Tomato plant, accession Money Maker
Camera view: horizontal (90 deg, fisheye); turntable rotation: 240 degrees
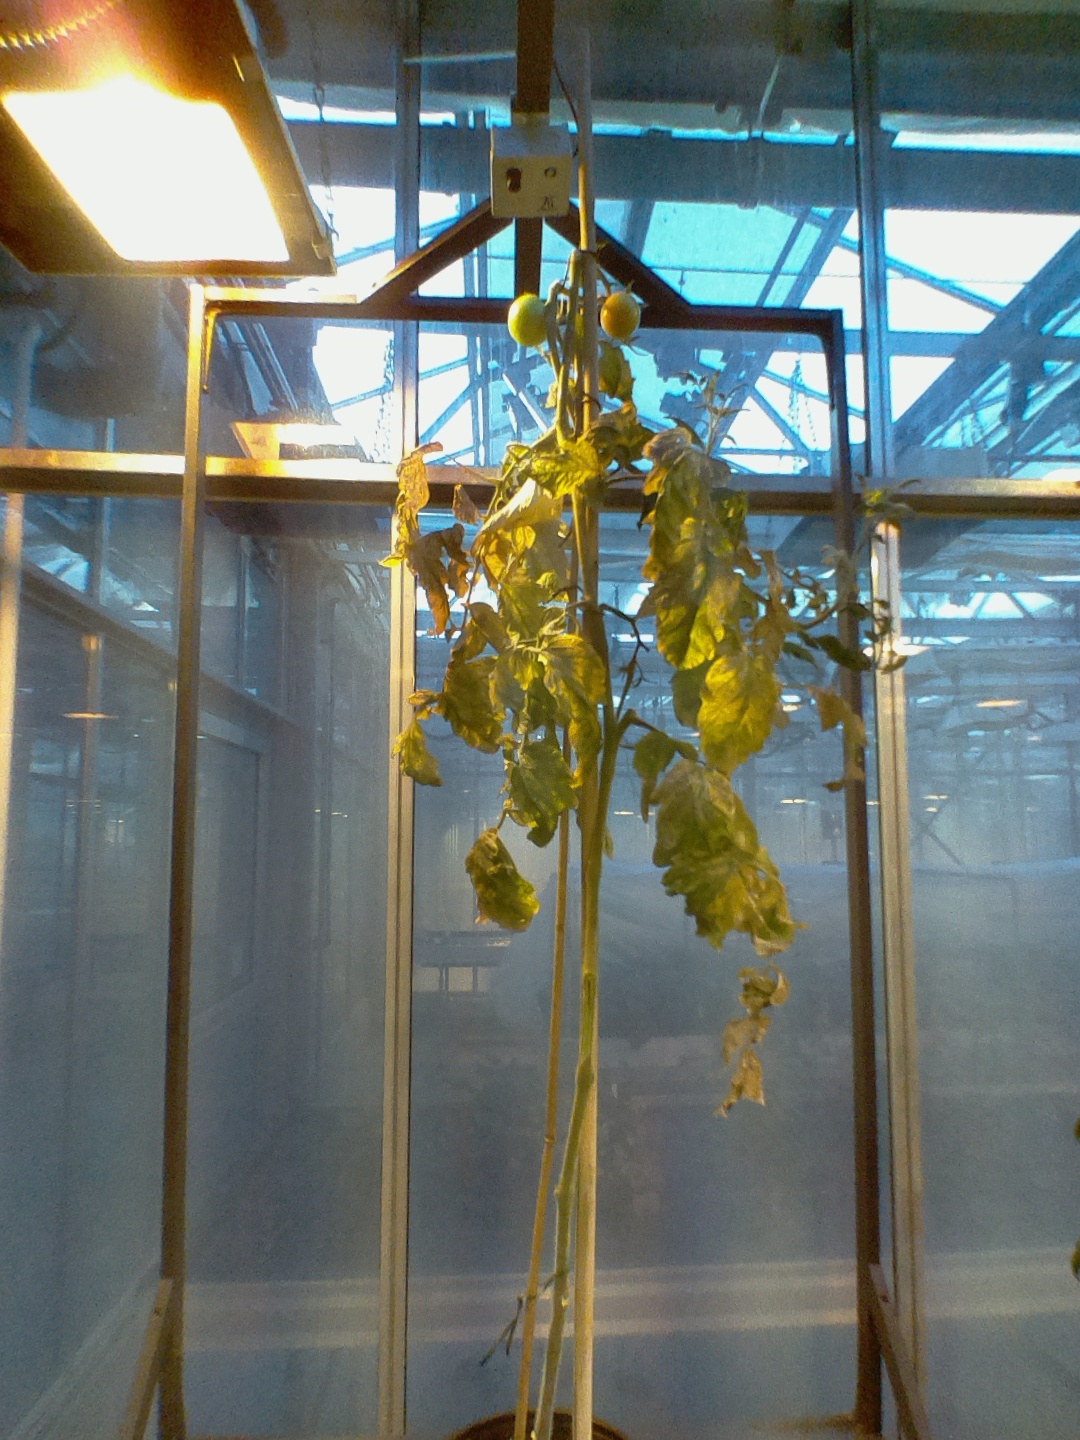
BBCH growth stage 80: fruits start showing typical ripe color (orange -> red)